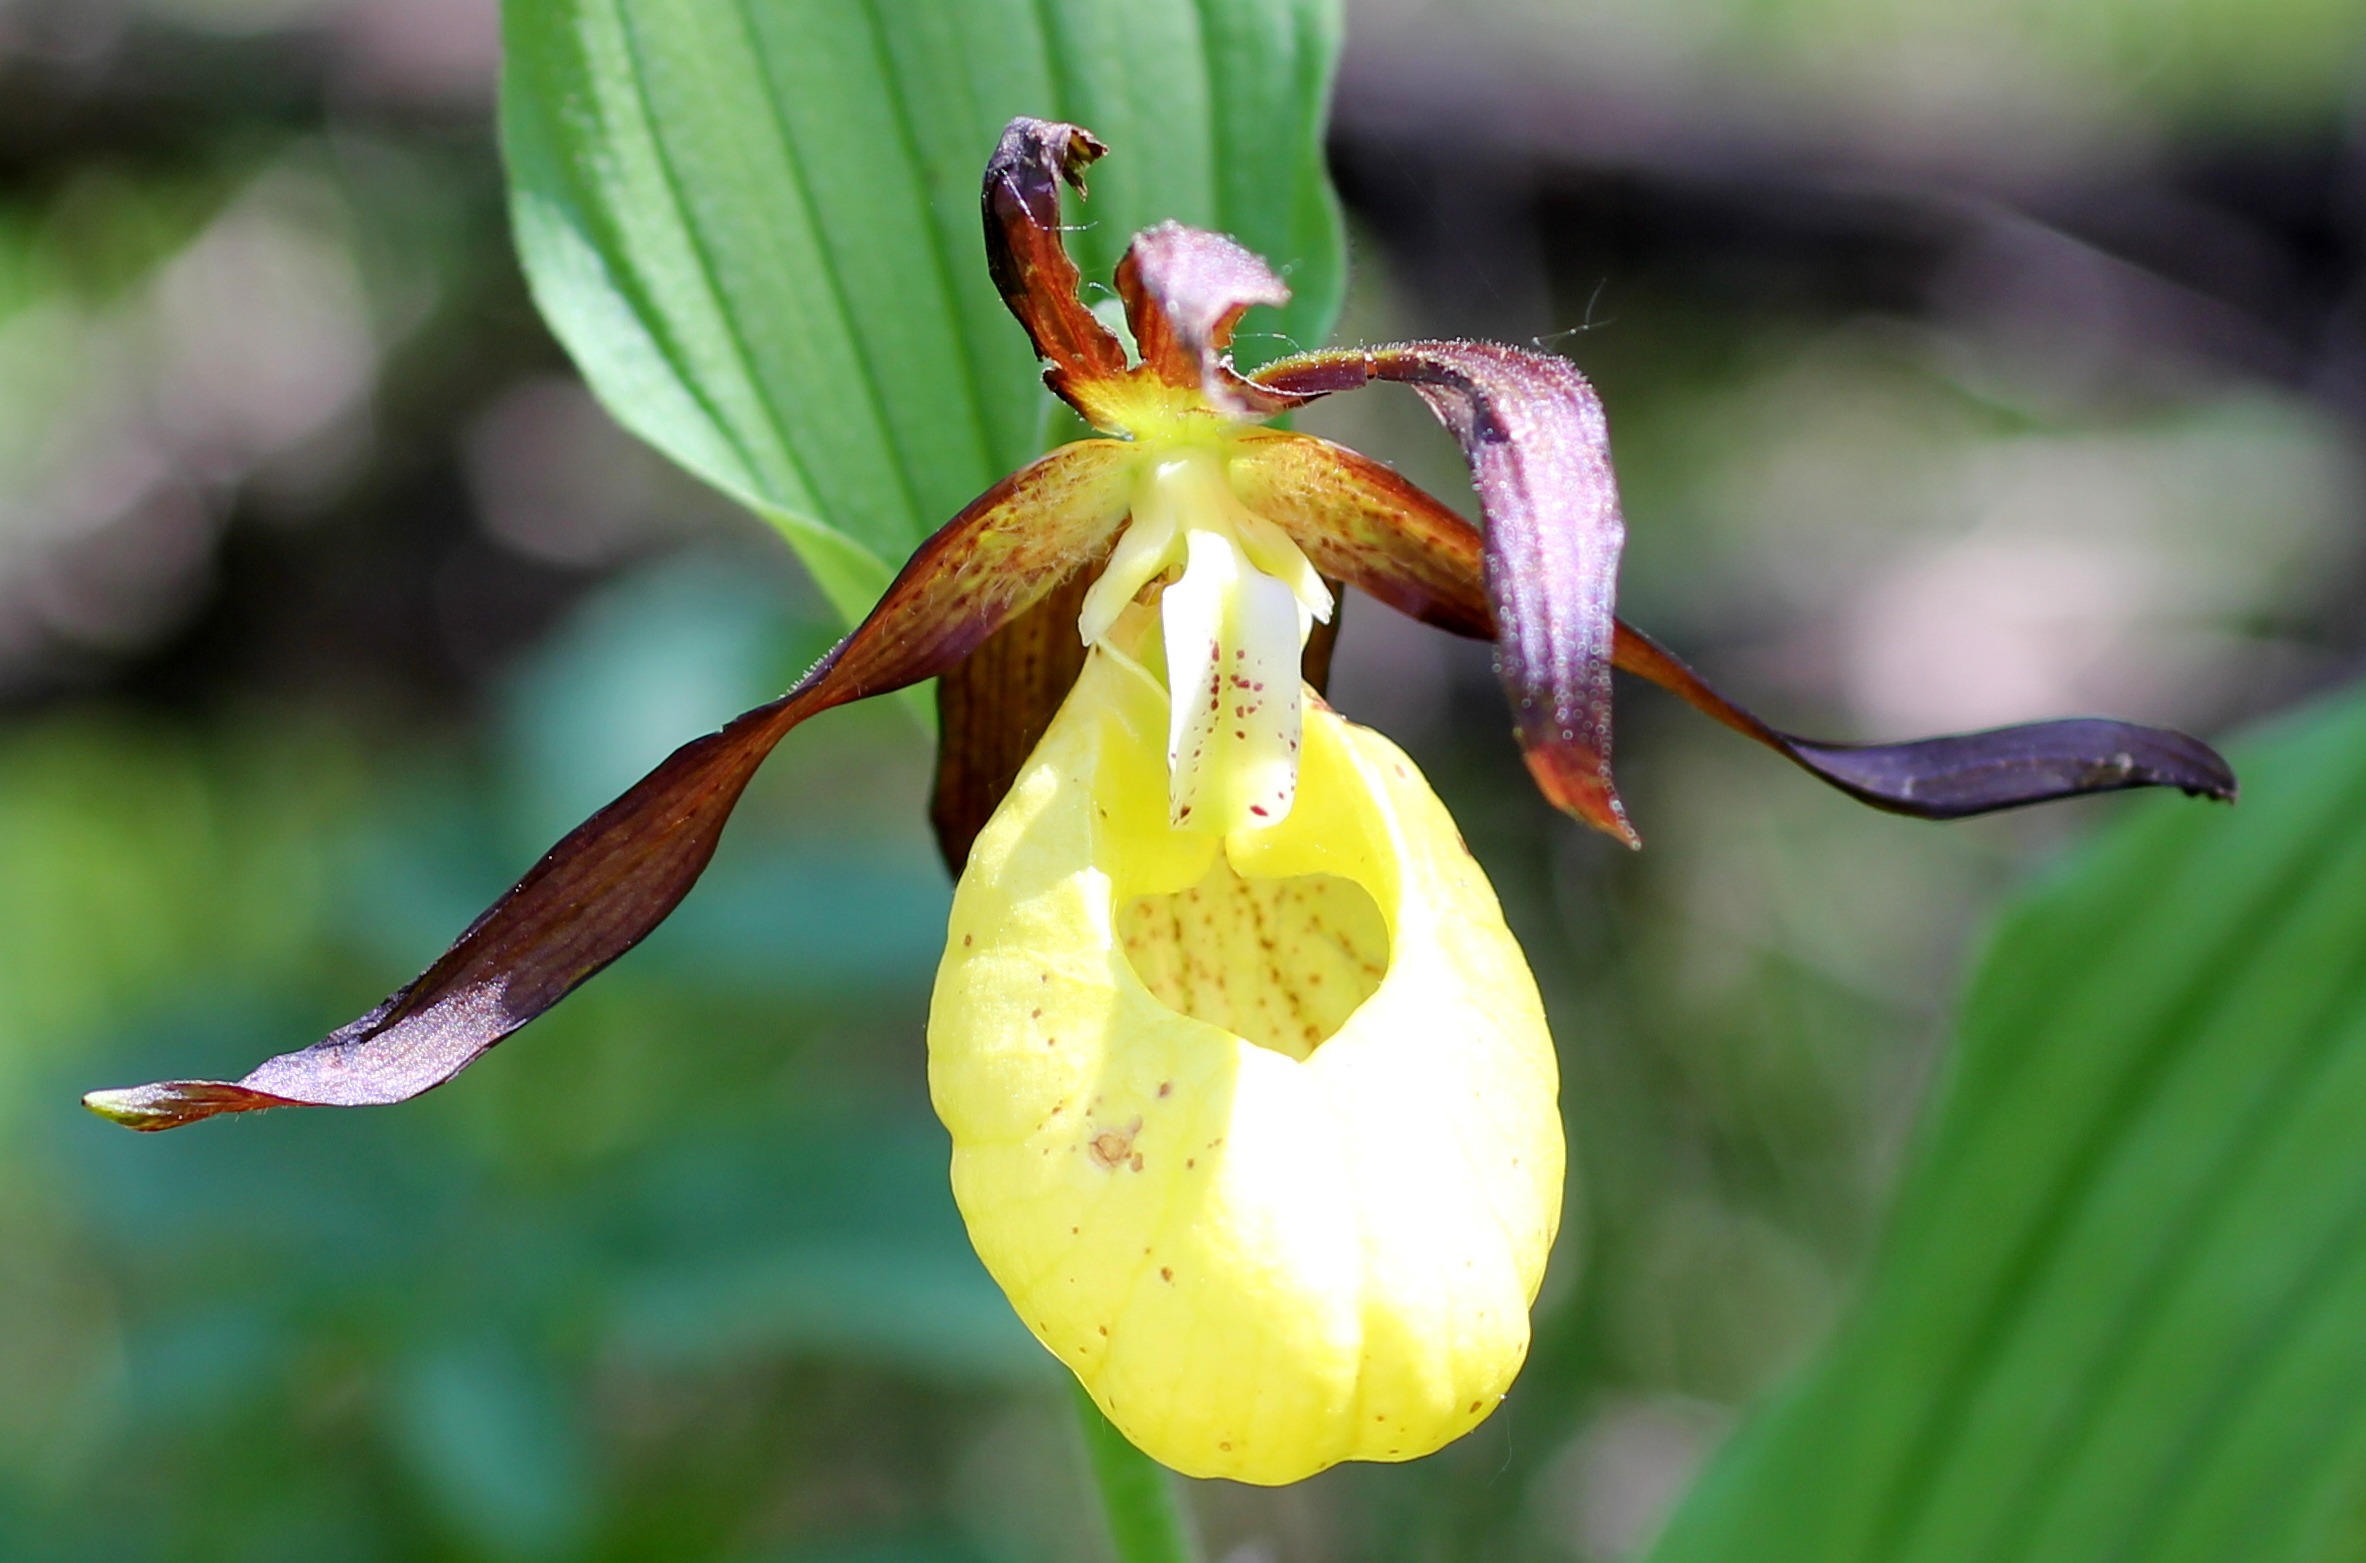
nature, plant, leaf, flower, botany, yellow, flora, orchid, wildflower, close up, ophrys, cypripedium, macro photography, flowering plant, frauenschuh, plant stem, land plant, moth orchid, fly orchid, yellow lady's slipper